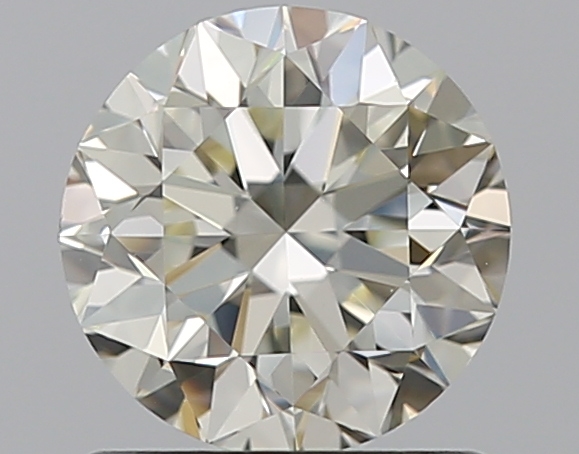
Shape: round
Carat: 1
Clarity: VVS1
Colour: L
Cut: VG
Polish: EX
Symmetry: EX
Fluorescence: ST
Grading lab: GIA
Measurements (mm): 6.19 x 6.23 x 4.03